Balladyna (film)

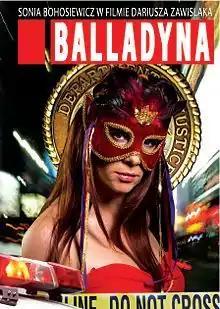

Balladyna aka The Bait is a 2009 Polish thriller, produced and directed by Dariusz Zawiślak.